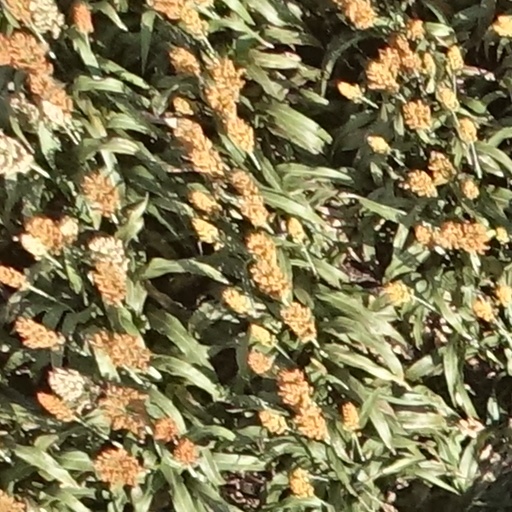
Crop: sorghum